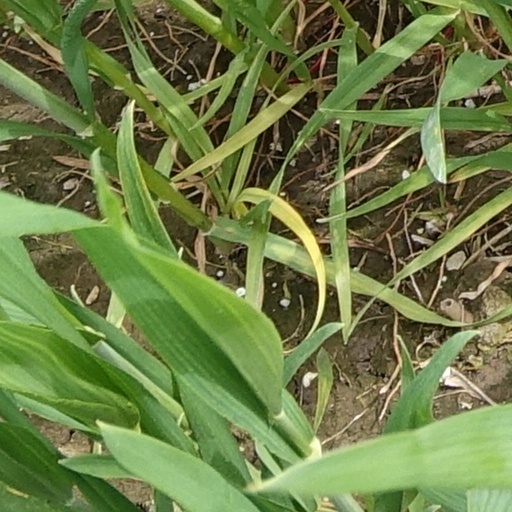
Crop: wheat